Marriage bed of Henry VII

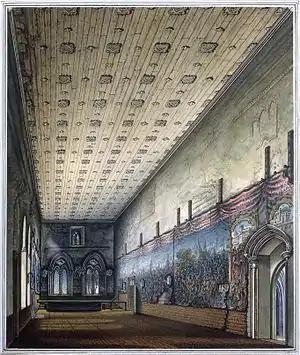
The painted chamber (depicted in 1799) originally housed the bed.

For over 15 years the bed was the prized feature of the honeymoon suite of the Redland House Hotel . It had been purchased from an Edinburgh-based antique dealer in the 1990s. In 2010 the Redland House Hotel underwent redevelopment and the bed was at risk of being thrown away but it was spotted by an antique dealer who suggested selling it at auction. The bed was dismantled and for a while lay in the hotel car park before being collected by the auctioneers. It was described in the auction catalogue as "profusely carved Victorian four poster bed with armorial shields". Ian Coulson, an antique bed restorer from Humshaugh, bought the bed at the on-line auction for £2,200.